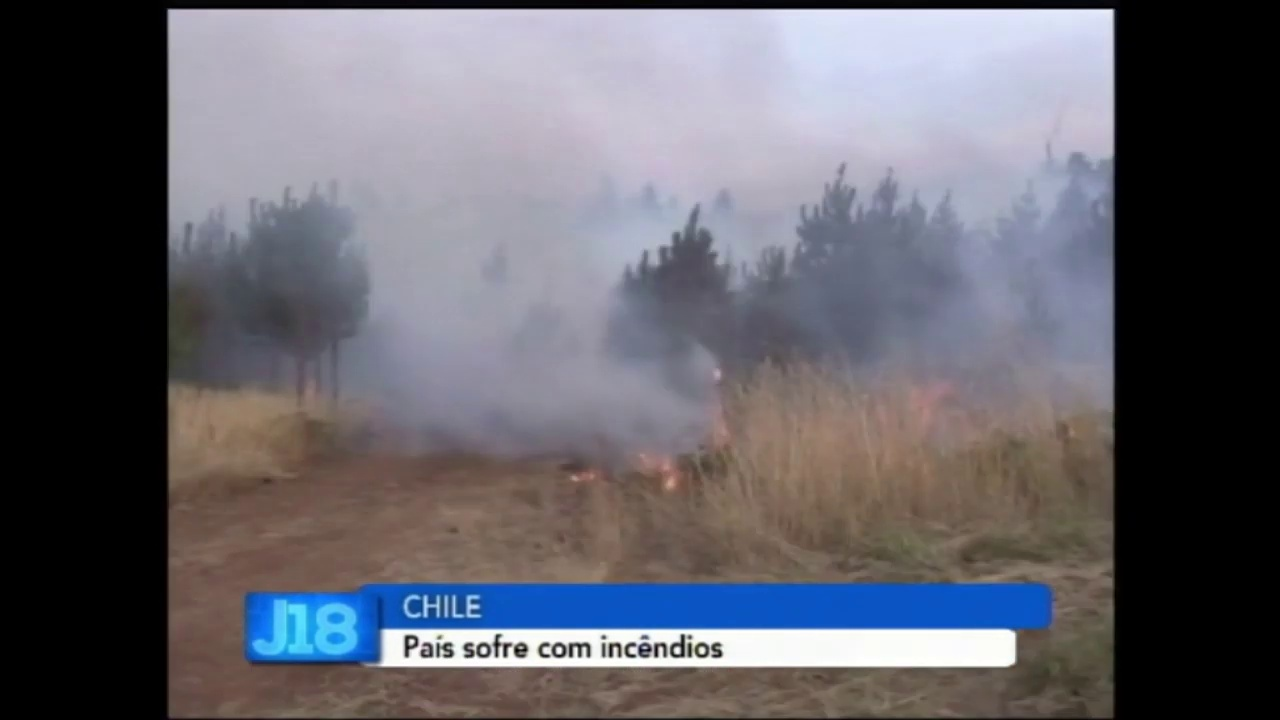
Fire: yes
Smoke: yes